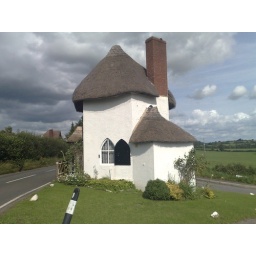
Tiny little house on a patch of land at a junction between three roads near Stanton Drew